The Vicar of Wakefield

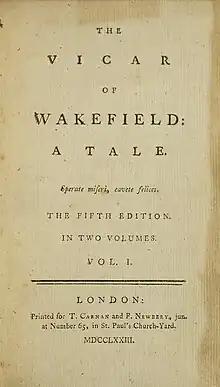
Front title page of 1773 edition

The Vicar of Wakefield: A Tale, Supposed to Be Written by Himself is a 1766 sentimental novel by Anglo-Irish writer Oliver Goldsmith (1728–1774). It was written from 1761 to 1762 and published in London in 1766. It was one of the most popular and widely read 18th-century novels among the British citizenry, and remains a classic of English literature. Known for its warm tones, the work finds mention in some of the best-known novels of the 19th century, including "A Tale of Two Cities", "Frankenstein", and "Emma". It also saw over 200 editions being printed during the same period, and was considered a staple of English reading novels.